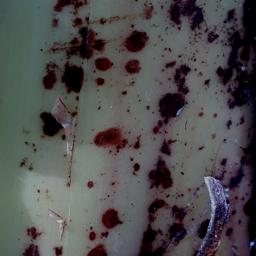
Label: PSEUDOSTEM WEEVIL